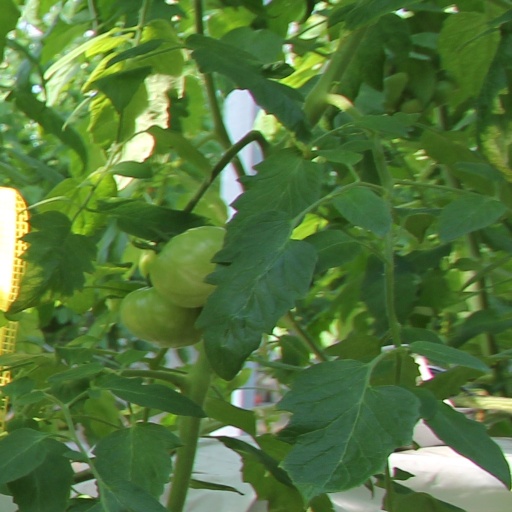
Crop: tomato